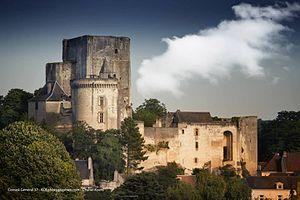
Vue du donjon depuis l'ouest Français
La cité Royale de Loches est la réunion des monuments phares de la cité historique de Loches, le donjon et le logis royal. Ils sont gérés par le Conseil Général d'Indre-et-Loire. Font également partie de cet ensemble, la collégiale Saint-Ours et le Musée Lansyer, tous deux gérés par la commune de Loches.